Bank Street, Hong Kong

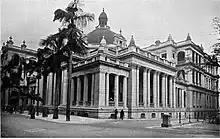
HSBC Building (second generation) at the corner of Queen's Road Central and Wardley Street, c. 1908.

Bank Street is a short street in Central, Hong Kong. It links Des Voeux Road Central to Queen's Road Central. It is named after its location between HSBC Building and the Bank of China Building, the headquarters of HSBC in Hong Kong and the Asia-Pacific and the former headquarters of the Bank of China Group in Hong Kong respectively.